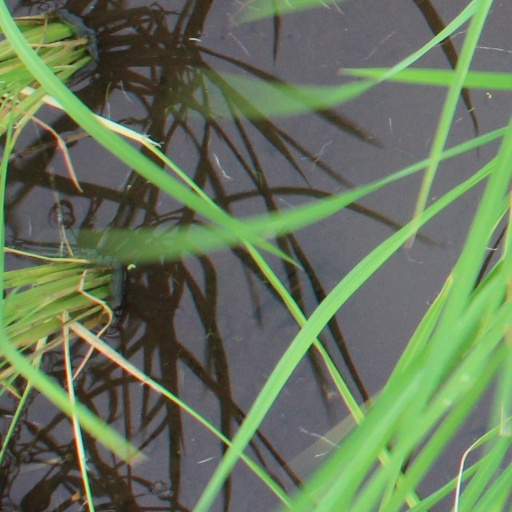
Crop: rice